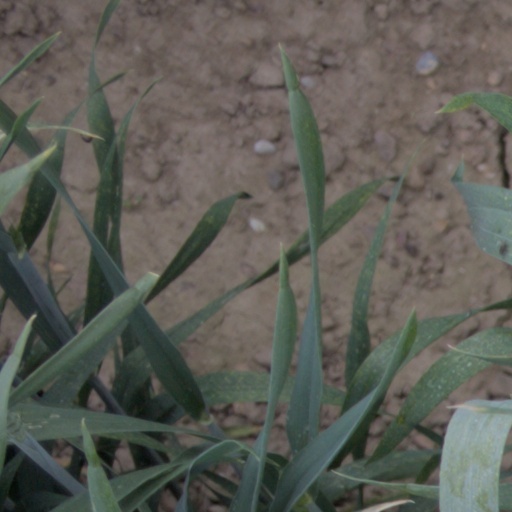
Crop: wheat